Sky position (RA, Dec in degrees): 205.66, 17.876
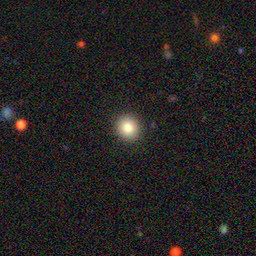
Galaxy morphology: Round Smooth Galaxies